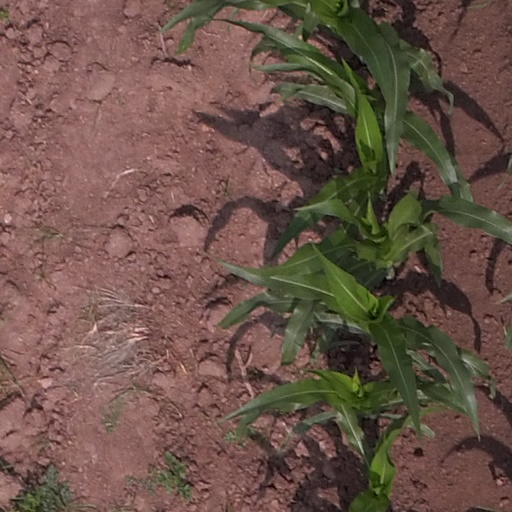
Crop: maize; corn